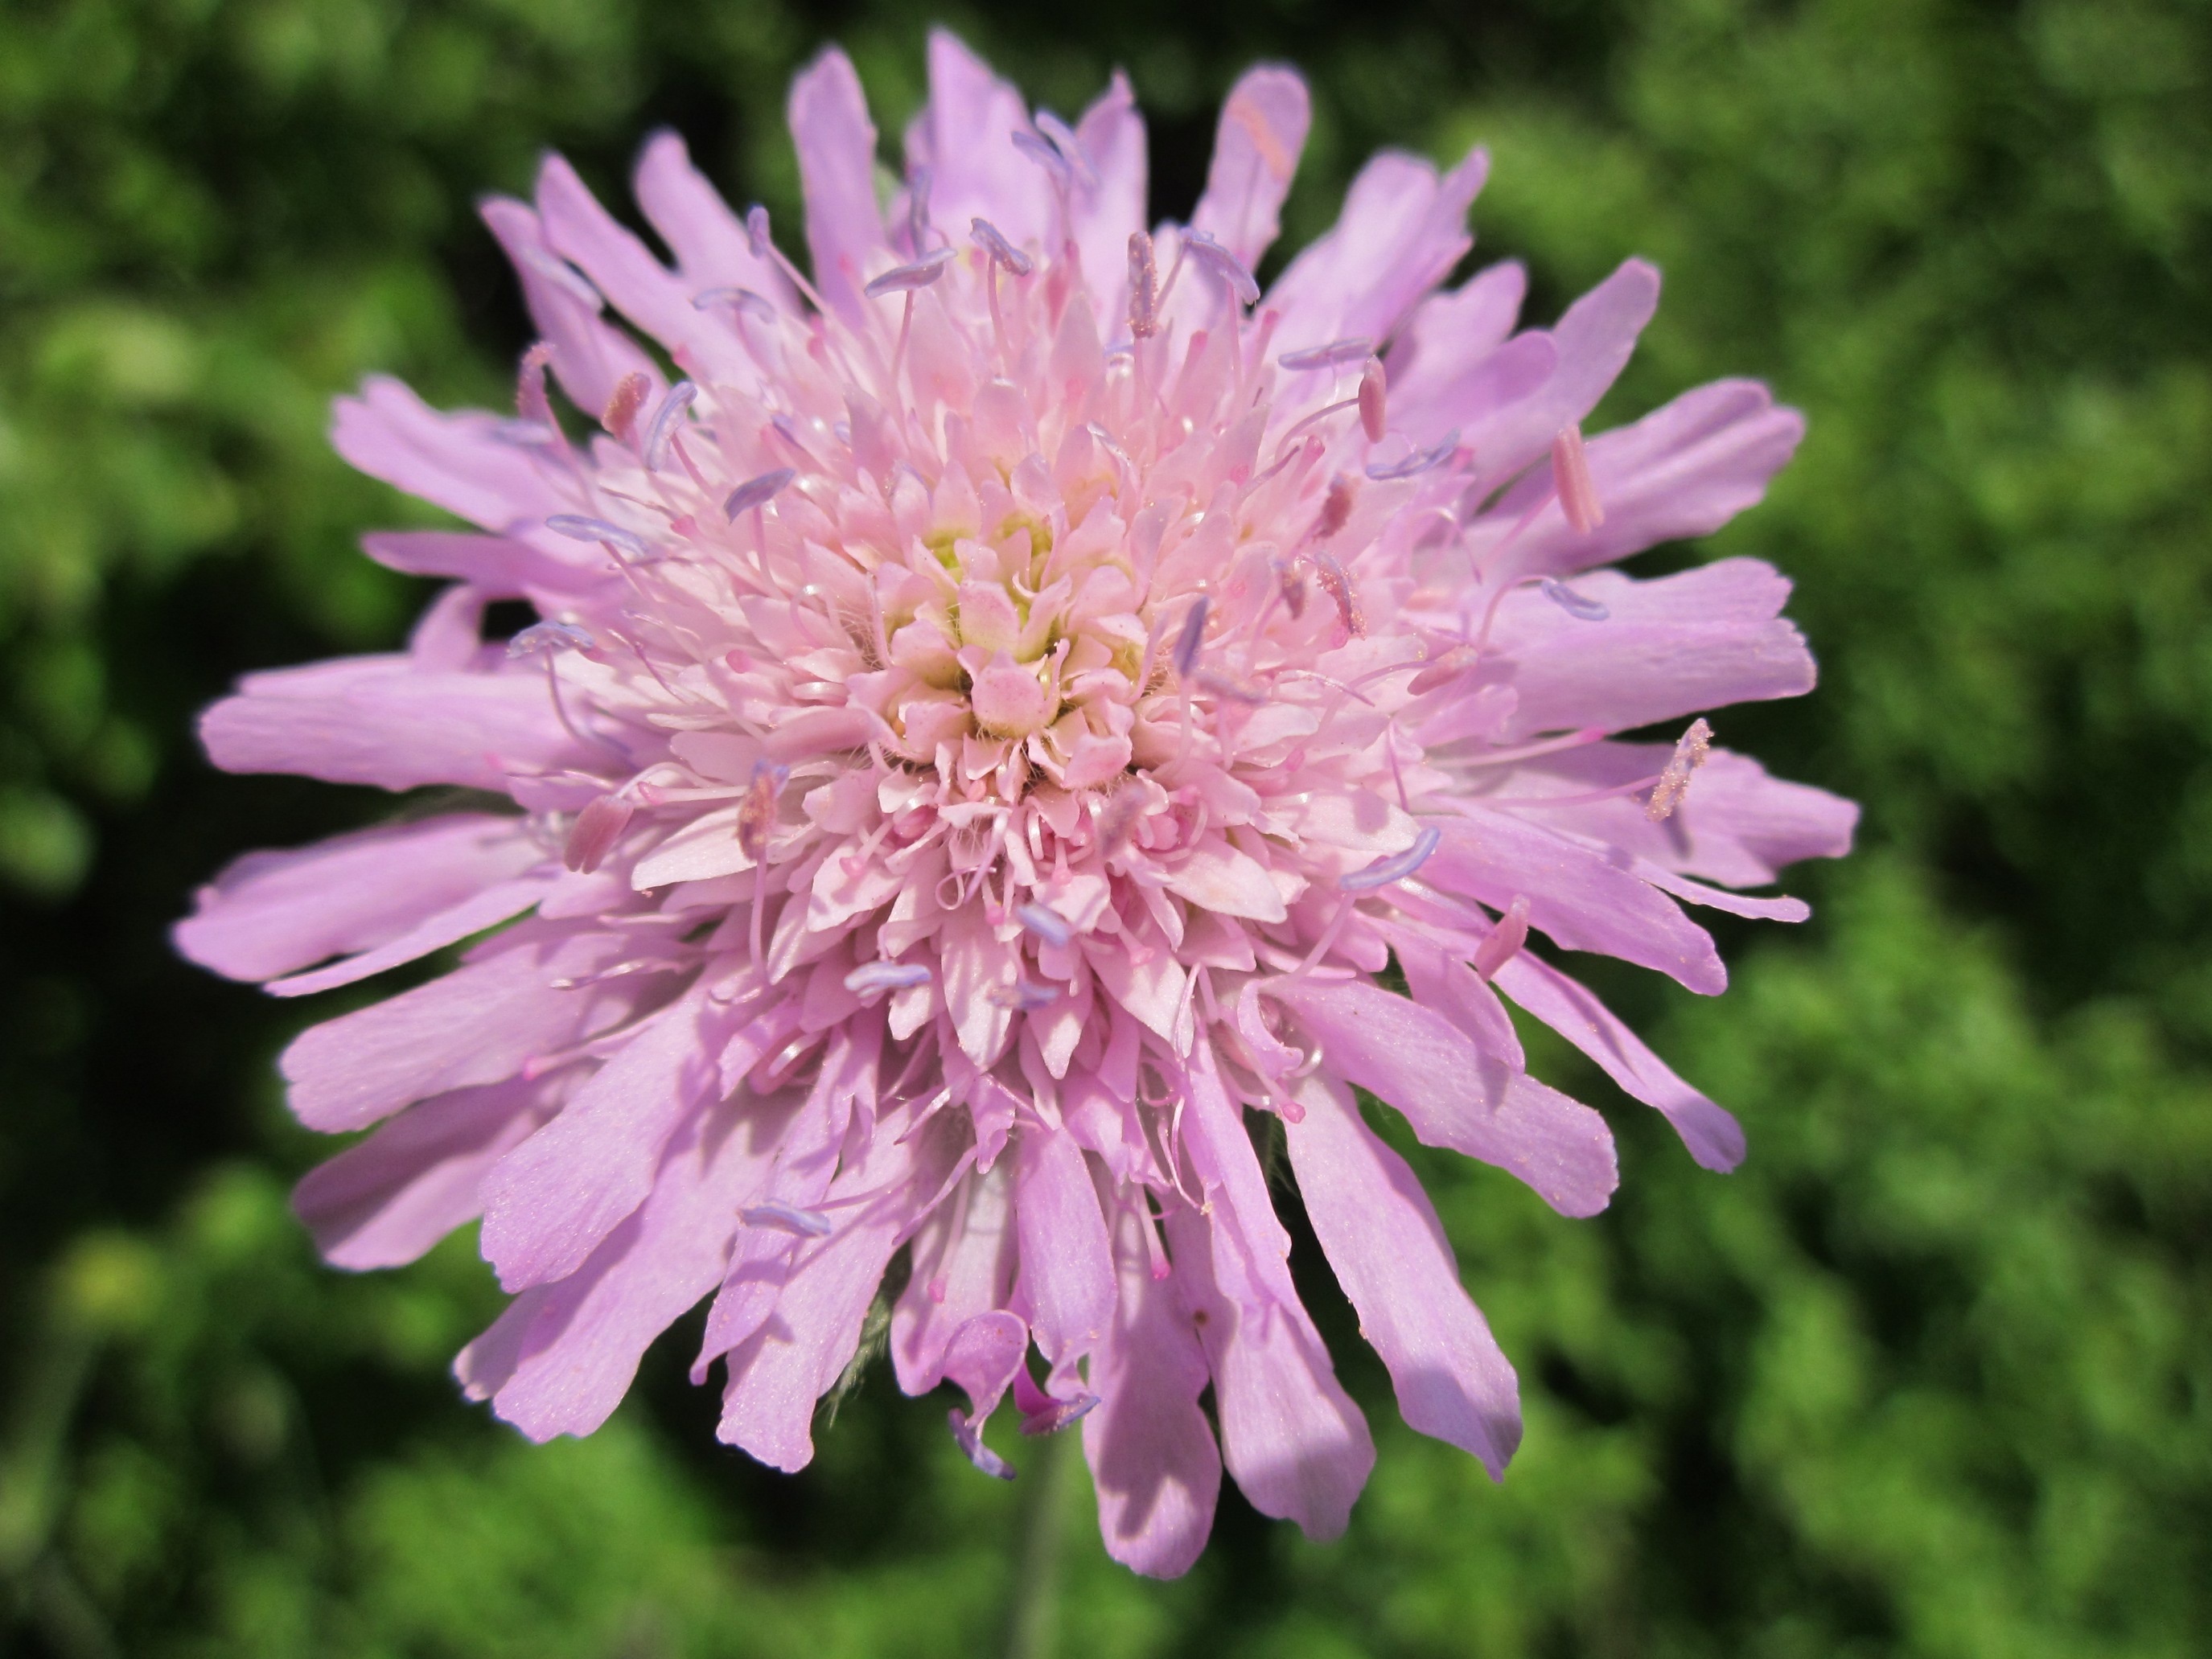
blossom, plant, meadow, flower, petal, herb, produce, macro, botany, flora, wildflower, species, macro photography, inflorescence, flowering plant, daisy family, scabiosa columbaria, annual plant, land plant, chrysanths